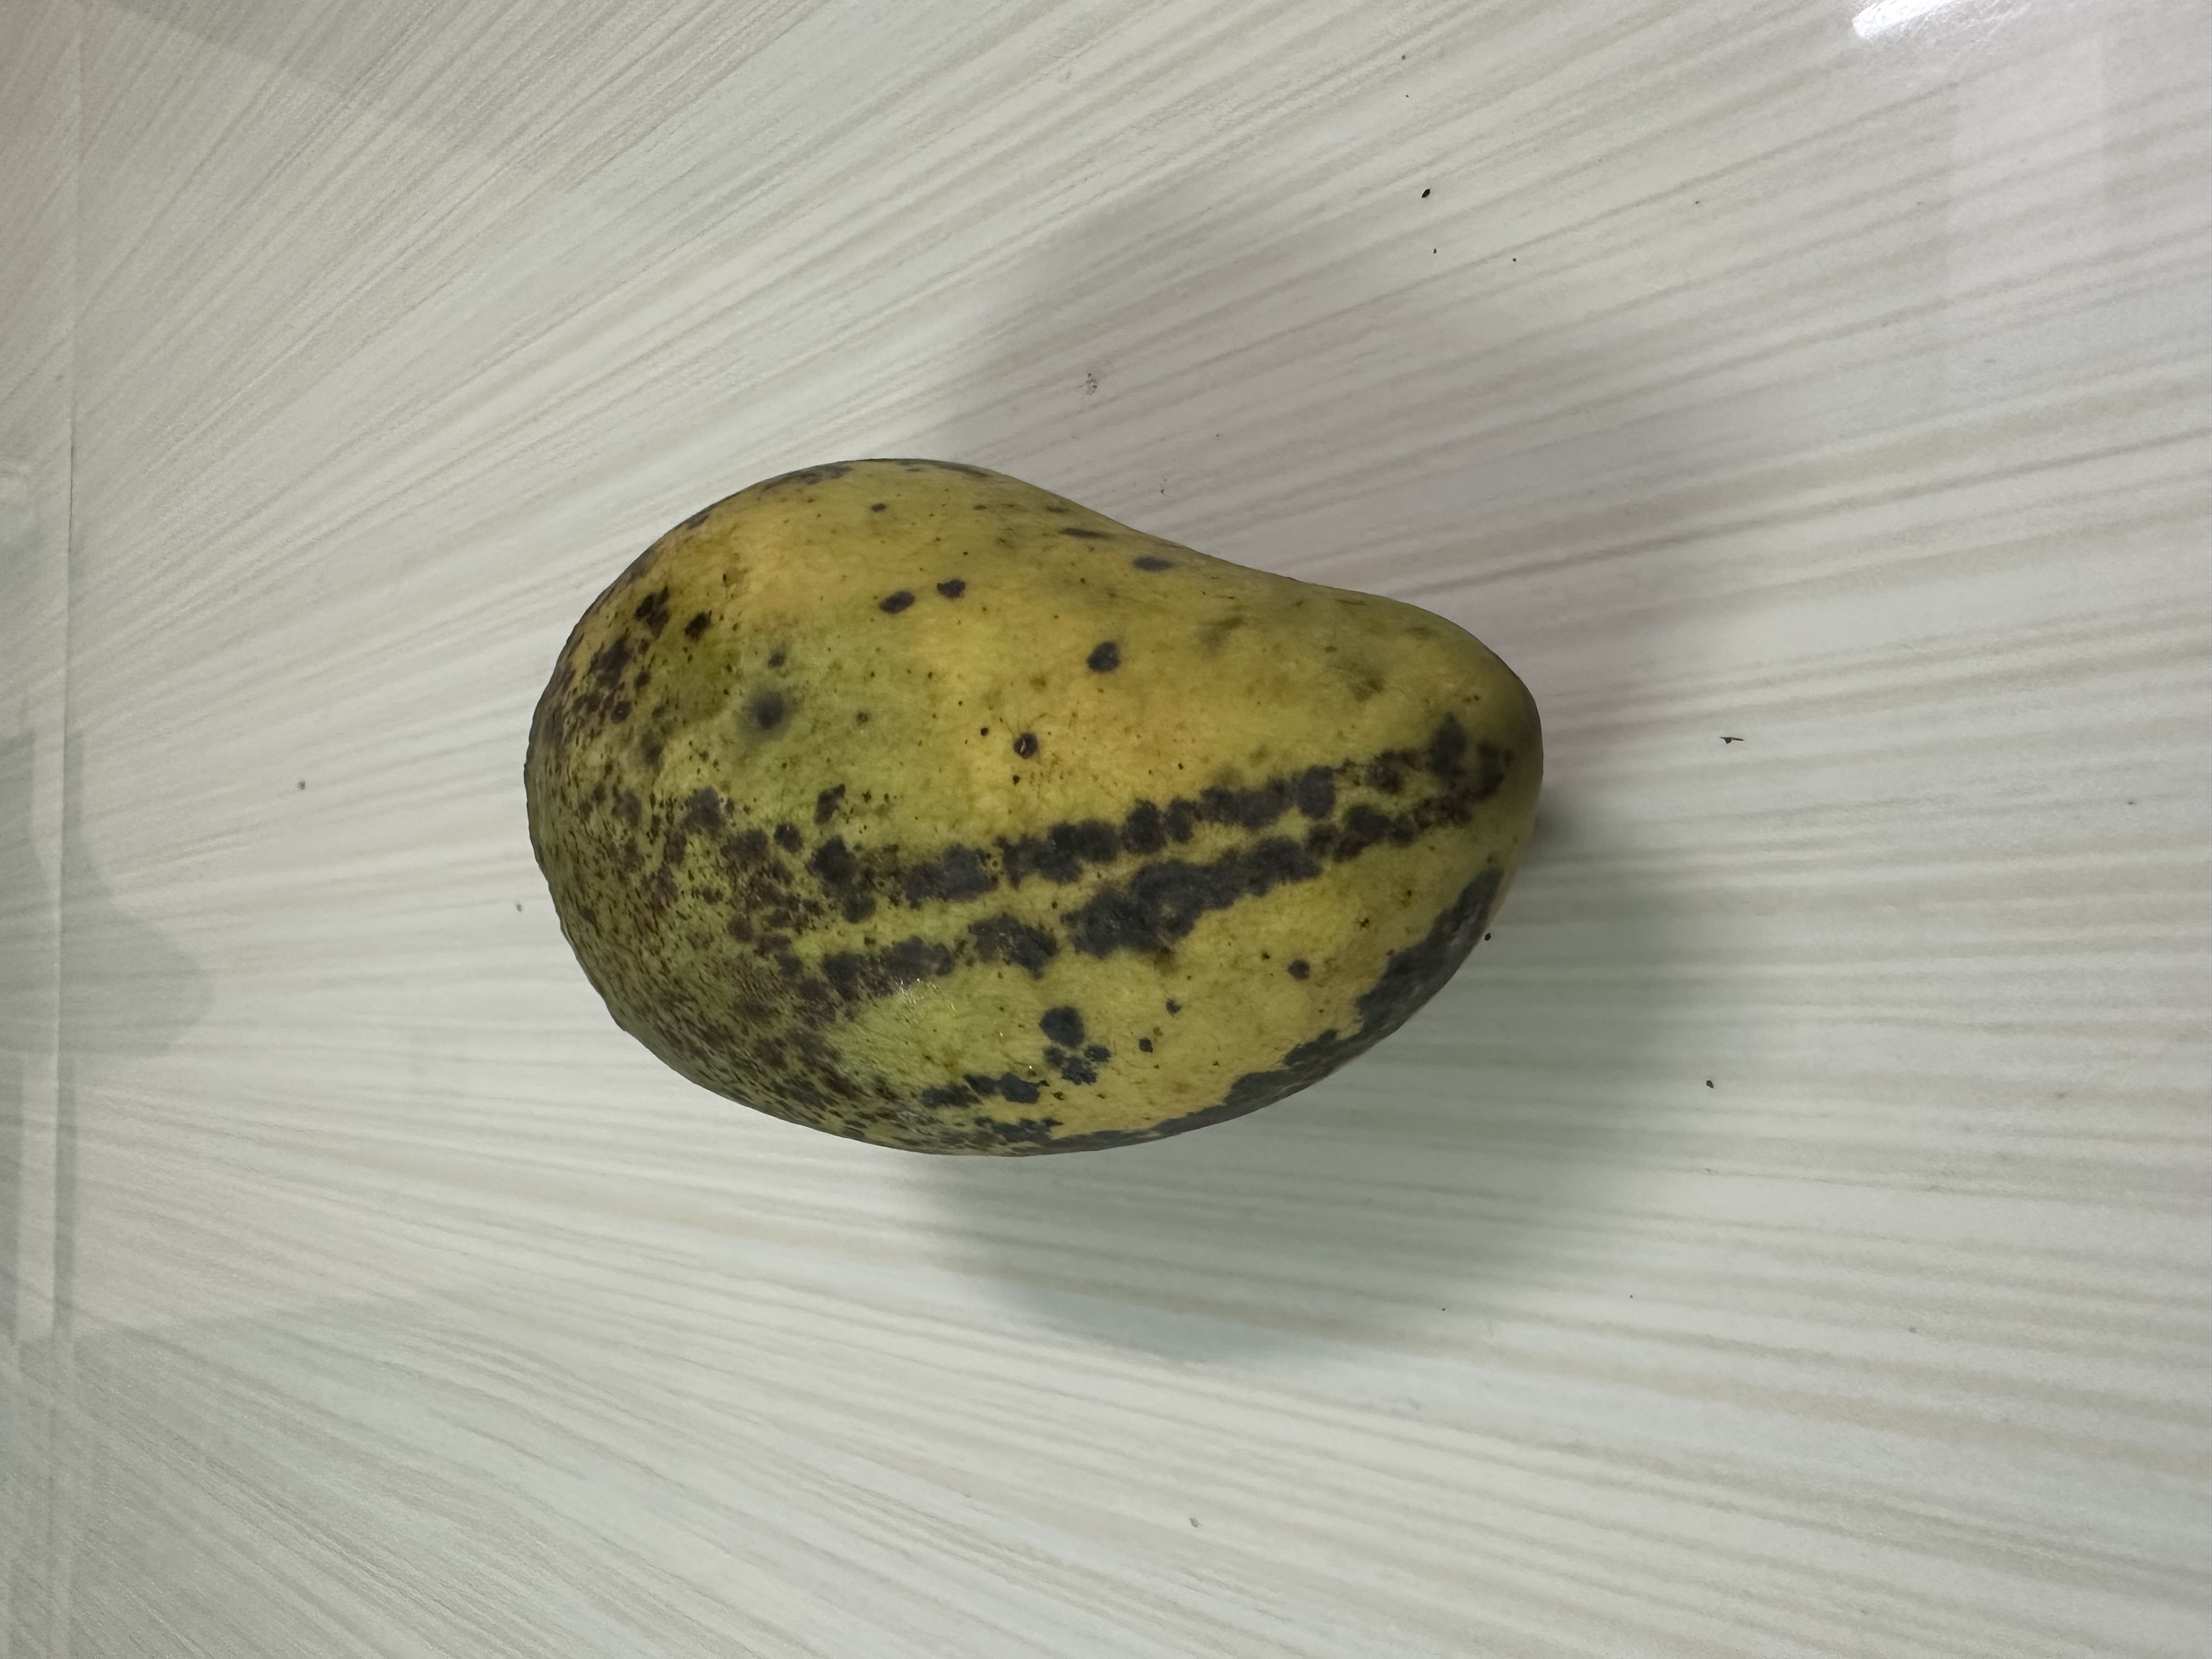
Mango variety: Katimon